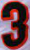
Number: 3